William Butler (physician)

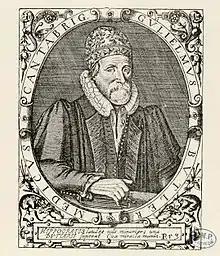

William Butler (1535–29 January 1618) was an English academic and physician. A Fellow of Clare College, Cambridge, he gained a reputation as an eccentric, a drunkard, and "the greatest physician of his time".